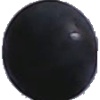
Label: Grape Blue 1